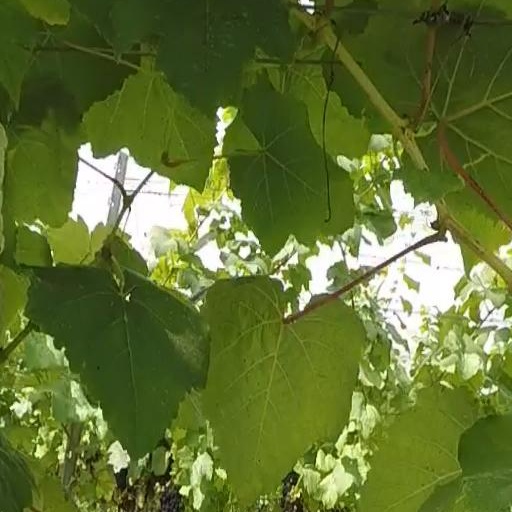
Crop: grape